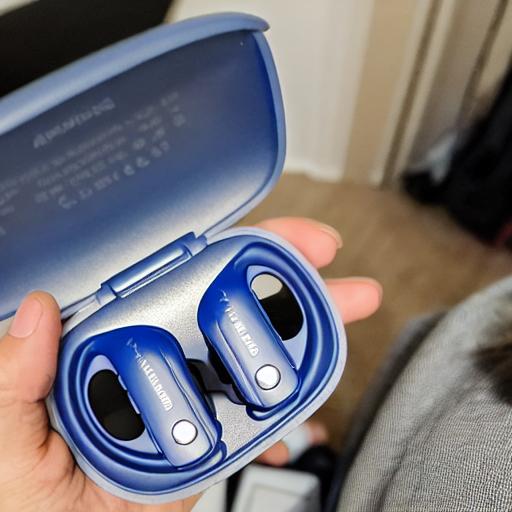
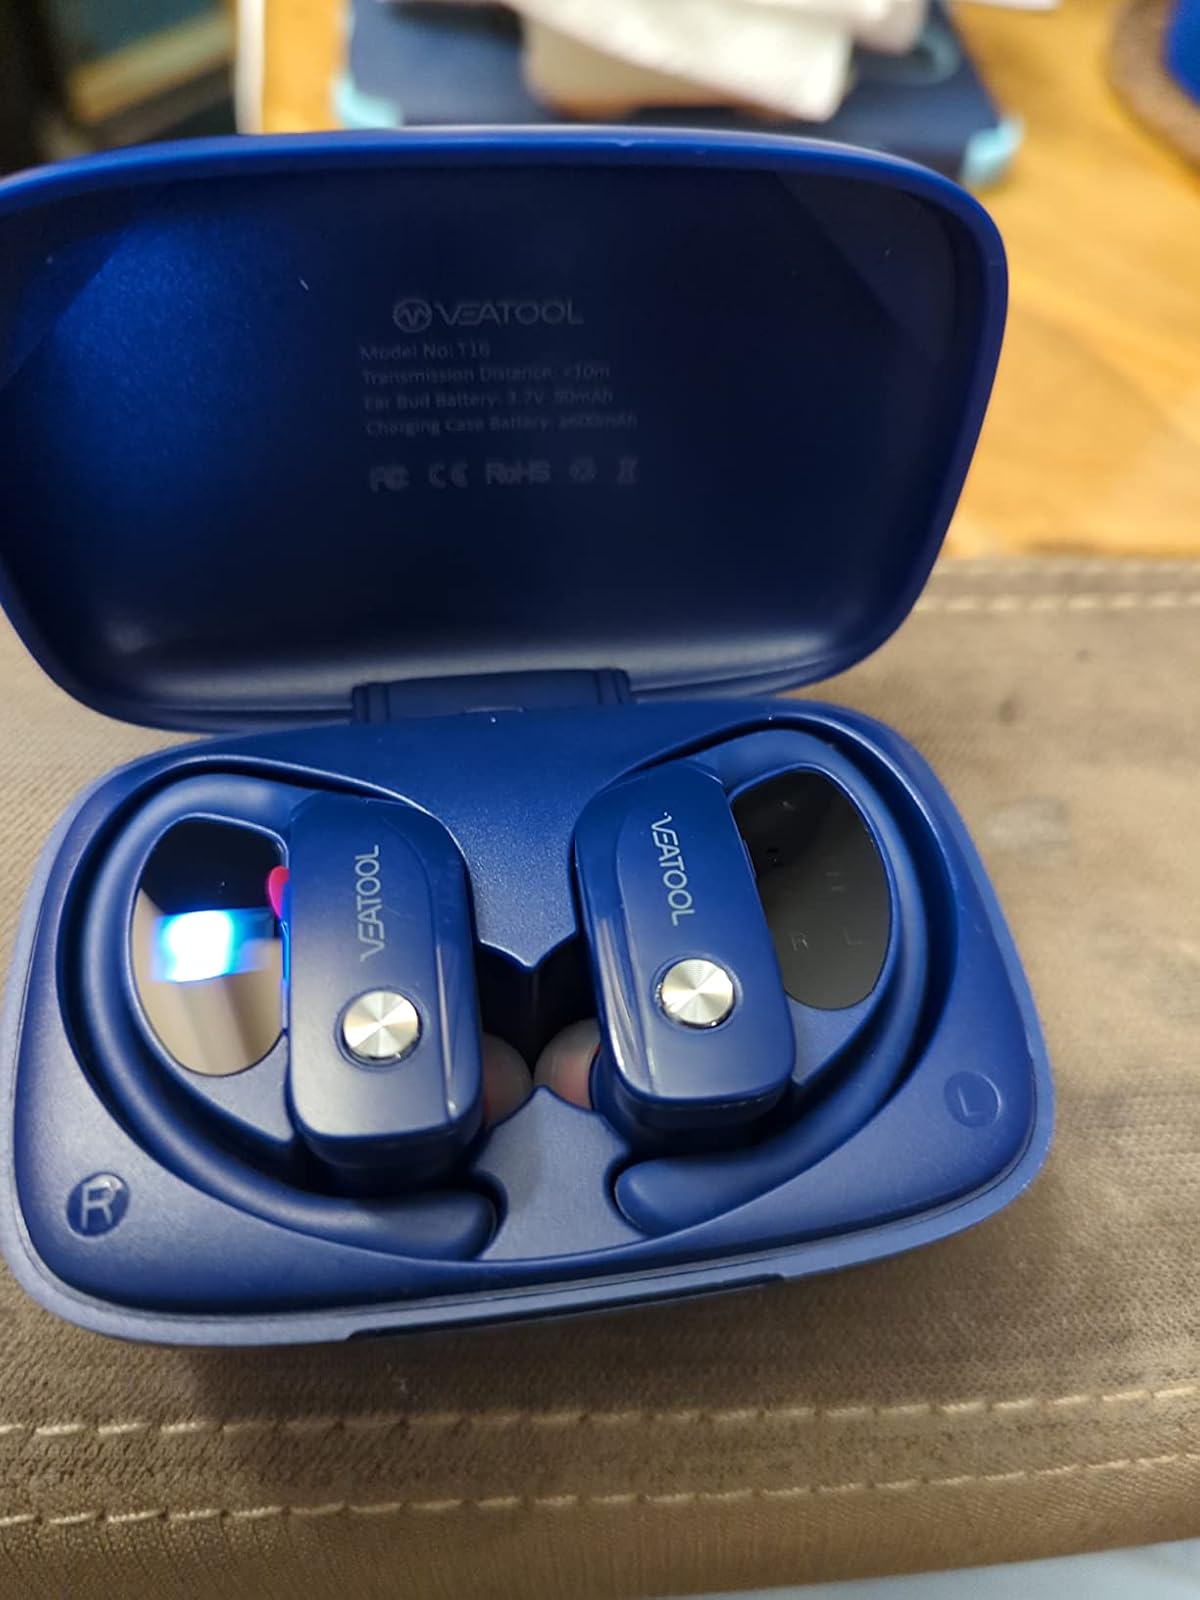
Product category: earbuds
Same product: no